János Kádár

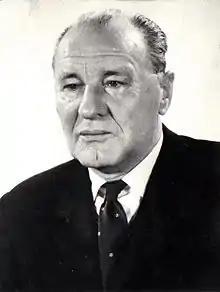
Kádár in 1977

János József Kádár (né Czermanik; 26 May 1912 – 6 July 1989) was a Hungarian Communist leader and the General Secretary of the Hungarian Socialist Workers' Party, a position he held for 32 years. Declining health led to his retirement in 1988, and he died in 1989 after being hospitalized for pneumonia.